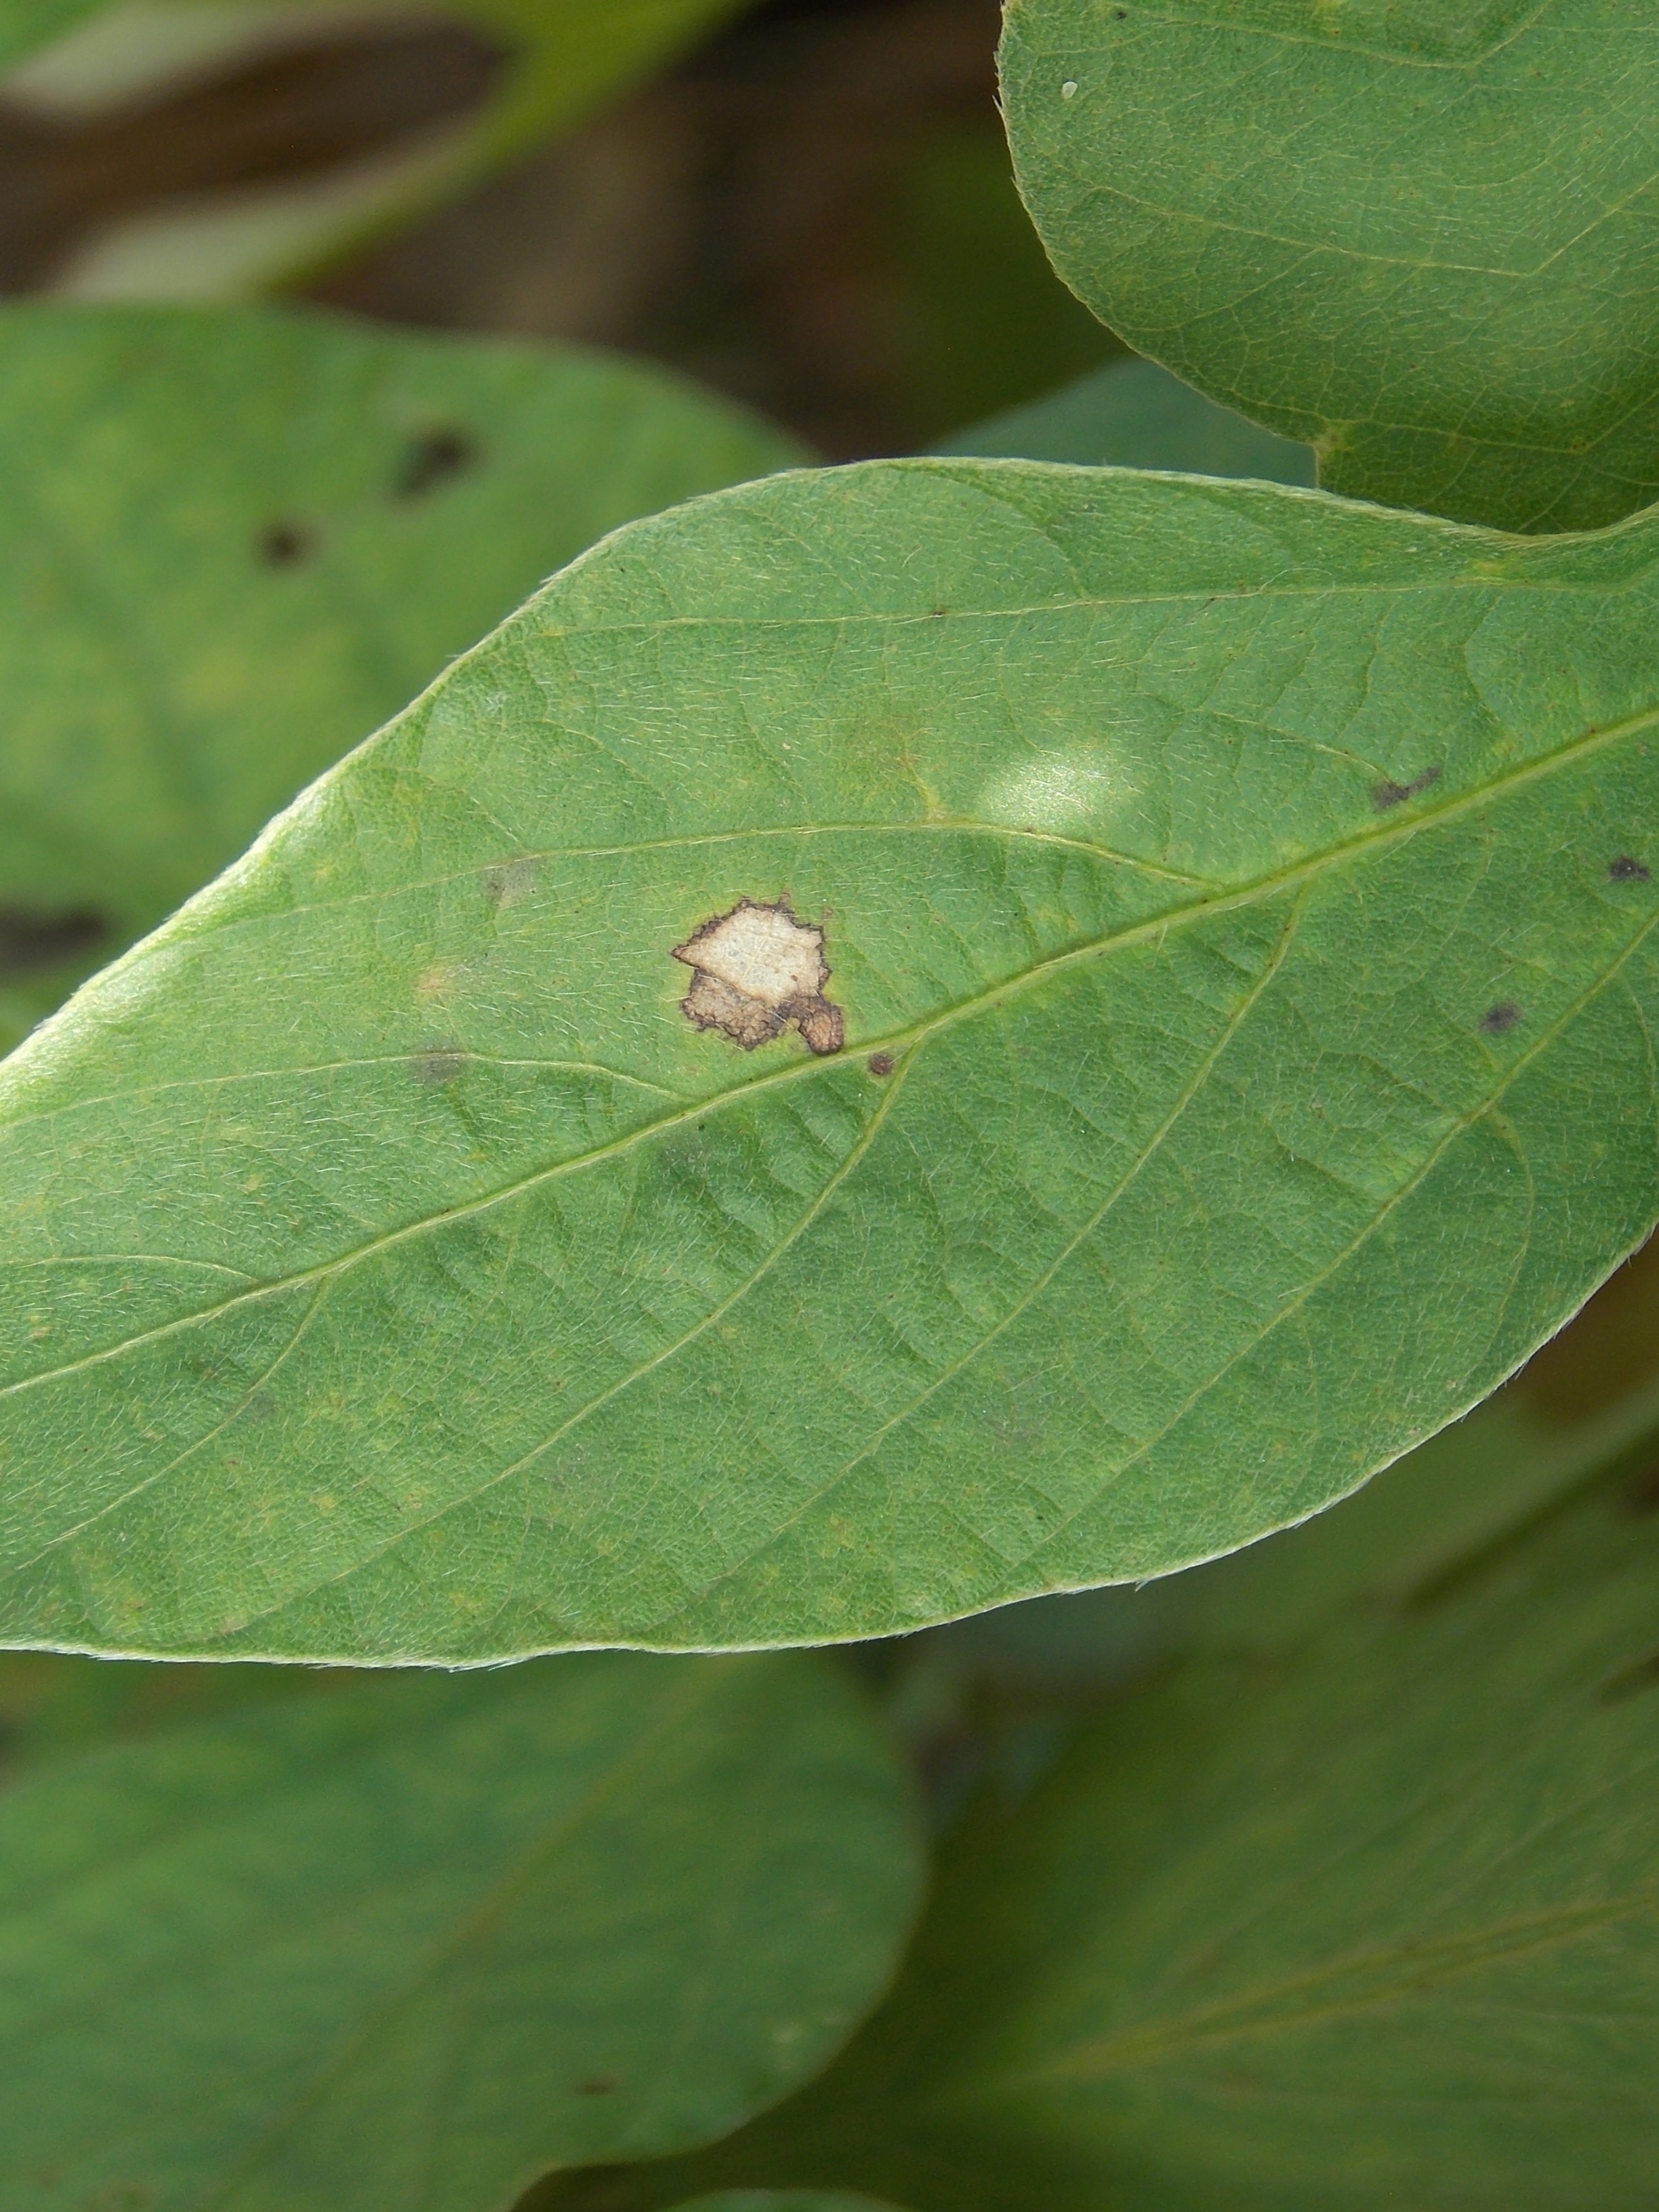
Label: Disease